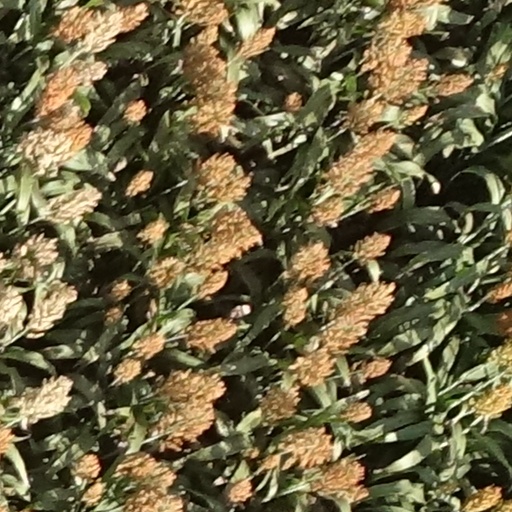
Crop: sorghum